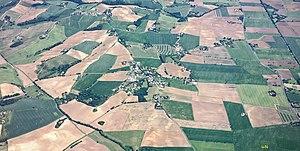
Montcabrier est une commune française située dans le département du Tarn, en région Occitanie.